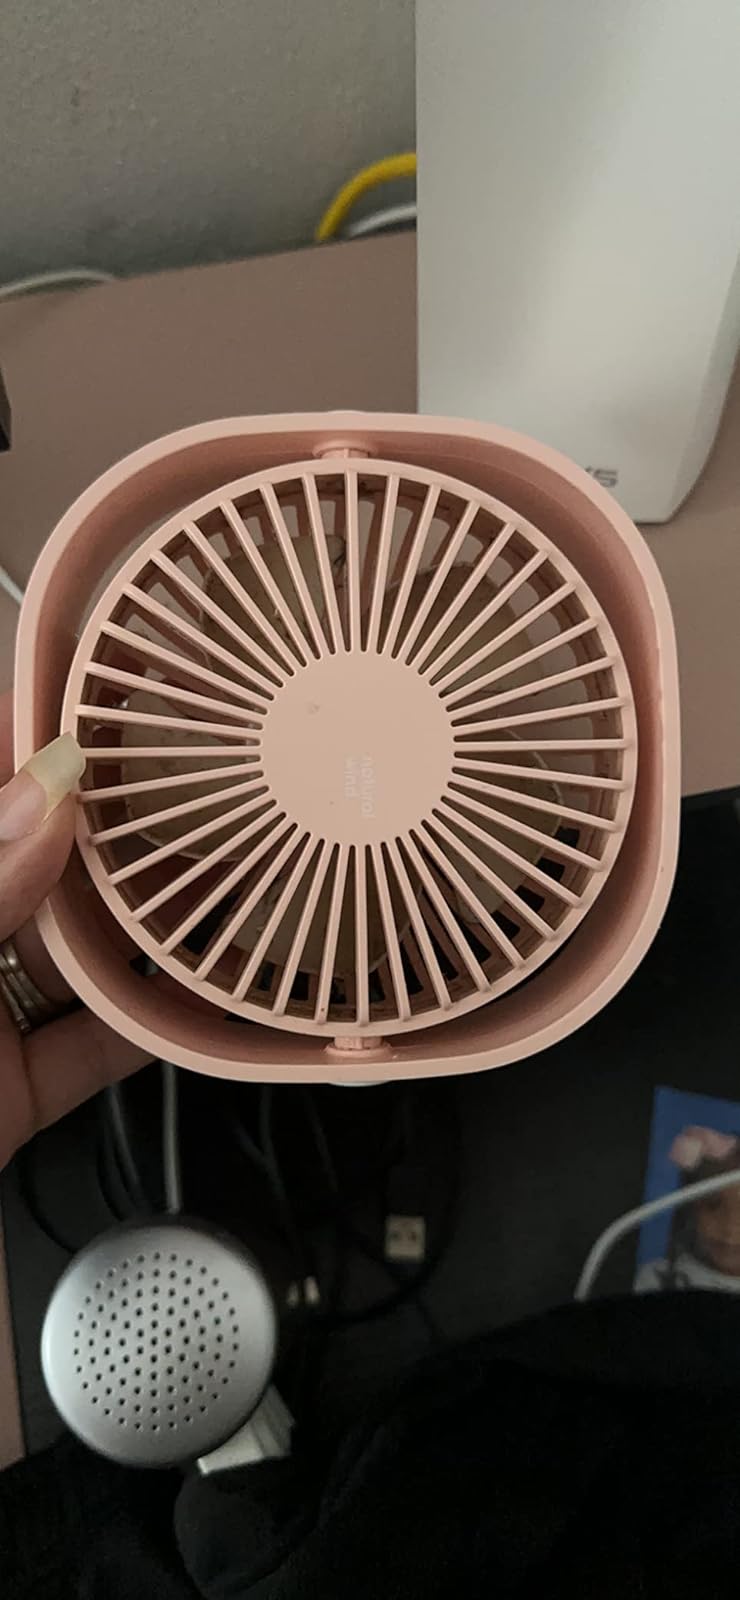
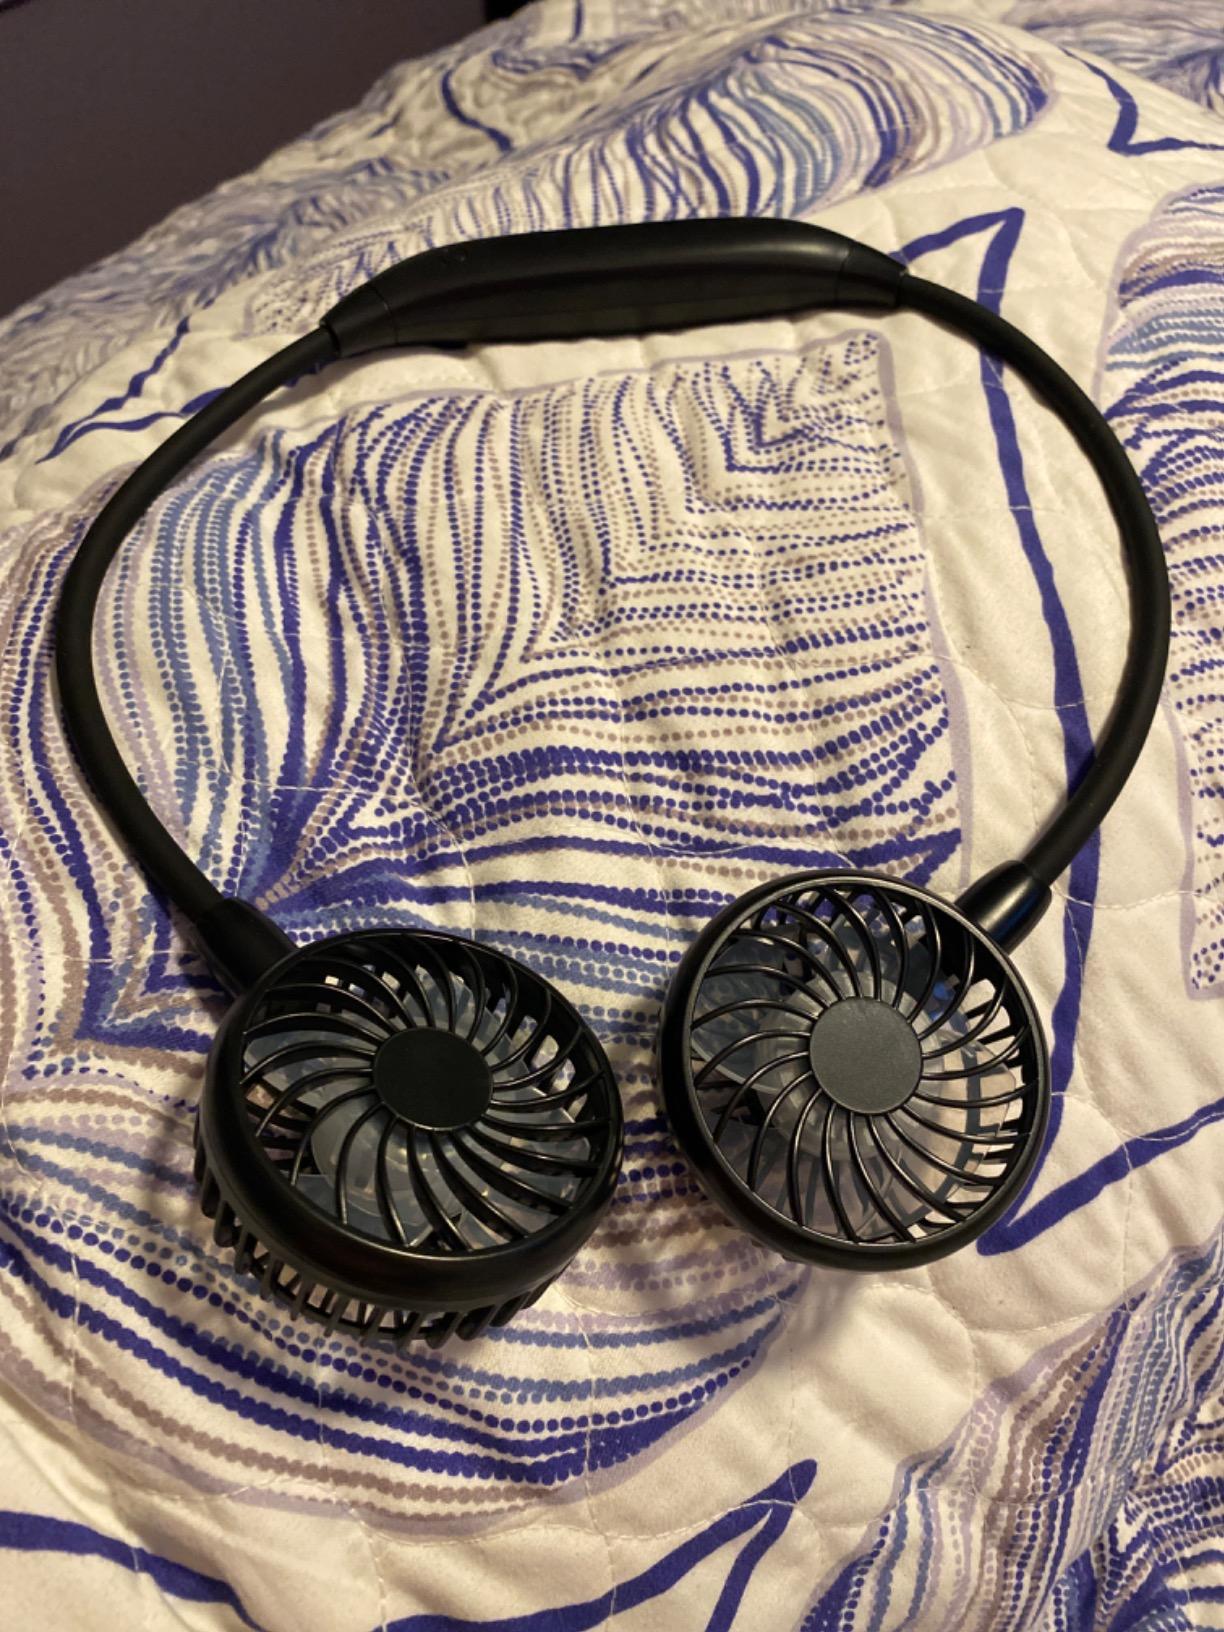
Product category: fan
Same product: no